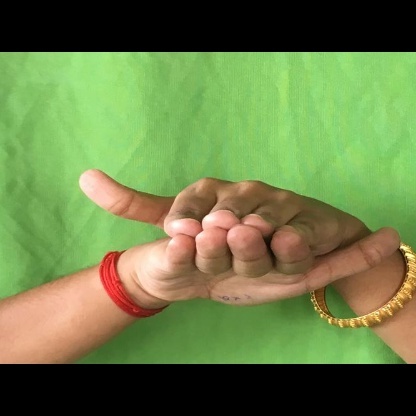
Mudra: Matsya